New Hampshire Route 11

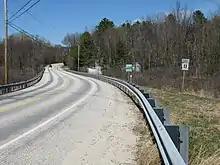
NH 11 in East Andover, NH

NH 11 continues east into Sunapee until reaching the town center, where it meets NH 103B, a connector to the Mount Sunapee Resort. NH 11 turns northward along the western side of Lake Sunapee and rounds the northern end of the lake at Georges Mills, turning back to the east. NH 11 enters the town of New London, meets the northern terminus of NH 103A (which runs along the east side of the lake) and immediately turns onto Interstate 89 south (at exit 12). NH 11 runs along I-89 for before departing at exit 11. After leaving I-89, NH 11 continues east, crossing NH 114 before entering the town of Wilmot. Continuing east into Andover, the highway meets the southern terminus of NH 4A then joins US 4 for . NH 11 then splits off, continuing northeast into Franklin. The road meets NH 3A near the west bank of the Pemigewasset River, and NH 11 turns south along NH 3A into downtown Franklin.